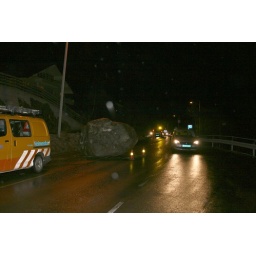
Huge rock slid down from the mountain in Hermansverk, Leikanger